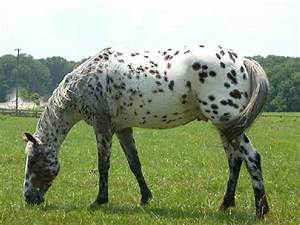
Label: horse